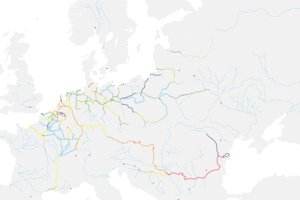
Voies navigables européennes (cours d'eau et canaux), carte schématique